Hyak Motorsports

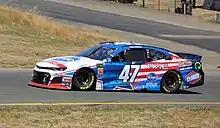
Preece's No. 47 during the 2019 Toyota/Save Mart 350

On August 29, 2013, "Sporting News" reported that Allmendinger would be the full-time driver for JTGDR in 2014. The team also switched to Chevrolet and formed a technical alliance with Richard Childress Racing.